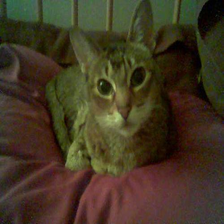
Species: cat
Breed: Abyssinian